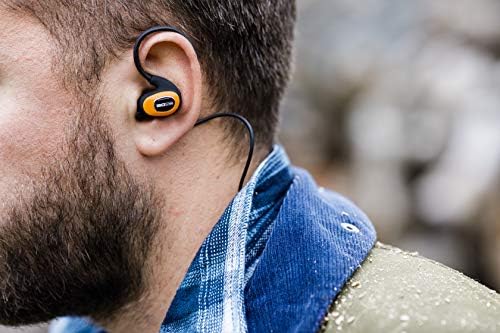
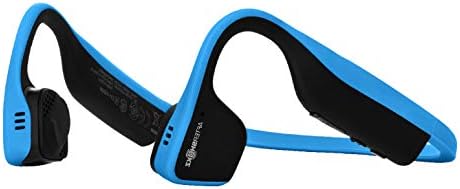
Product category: headphones
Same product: no